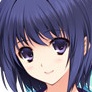
Portrait style: Anime Portrait